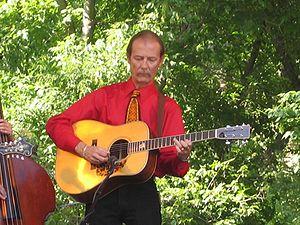
David Anthony Rice, dit Tony Rice, né le 8 juin 1951 à Danville en Virginie, est un guitariste américain de musique bluegrass.
Bluegrass Album Band est le nom d'un supergroupe de musique bluegrass fondé par Tony Rice et J.D. Crowe en 1980.